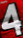
Number: 4